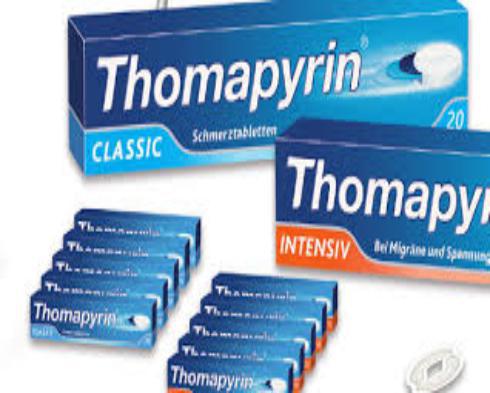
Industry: Medical